Old Warren County Courthouse Complex

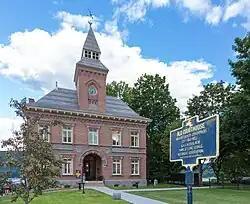
Courthouse with plaque, 2015.

The Old Warren County Courthouse Complex is located at the corner of Amherst and Canada streets (US 9/NY 9N) in Lake George, New York, United States. It is a large brick building erected in five stages from the 1840s to the 1890s. Not all of the stages built are extant.